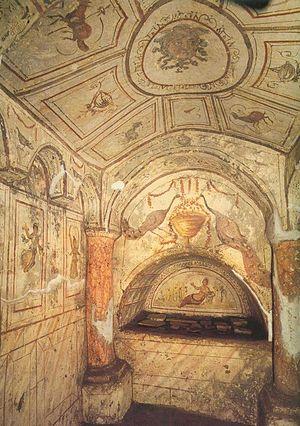
Un cubiculum est, en latin, une chambre. Le terme désigne particulièrement les chambres funéraires dans les catacombes romaines, véritables salles sépulcrales qui contiennent souvent un arcosolium et des loculi.
Un arcosolium est un type de tombe utilisé depuis l'Antiquité, notamment dans les catacombes à l'époque paléochrétienne : elle prend la forme d'une niche semi-circulaire avec un arc creusé au-dessus du cercueil, le plus souvent un sarcophage. Il est souvent présent dans le cubiculum, la chambre funéraire. L'arcosolium porte fréquemment un décor peint, sur la lunette et l'intrados de l'arc.